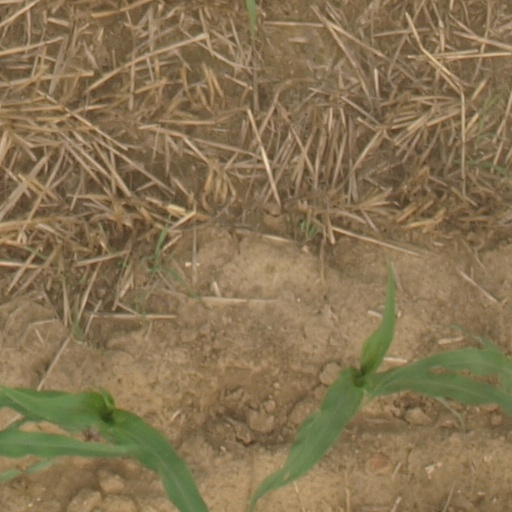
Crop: maize; corn